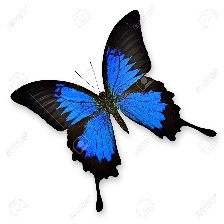
Species: ULYSES